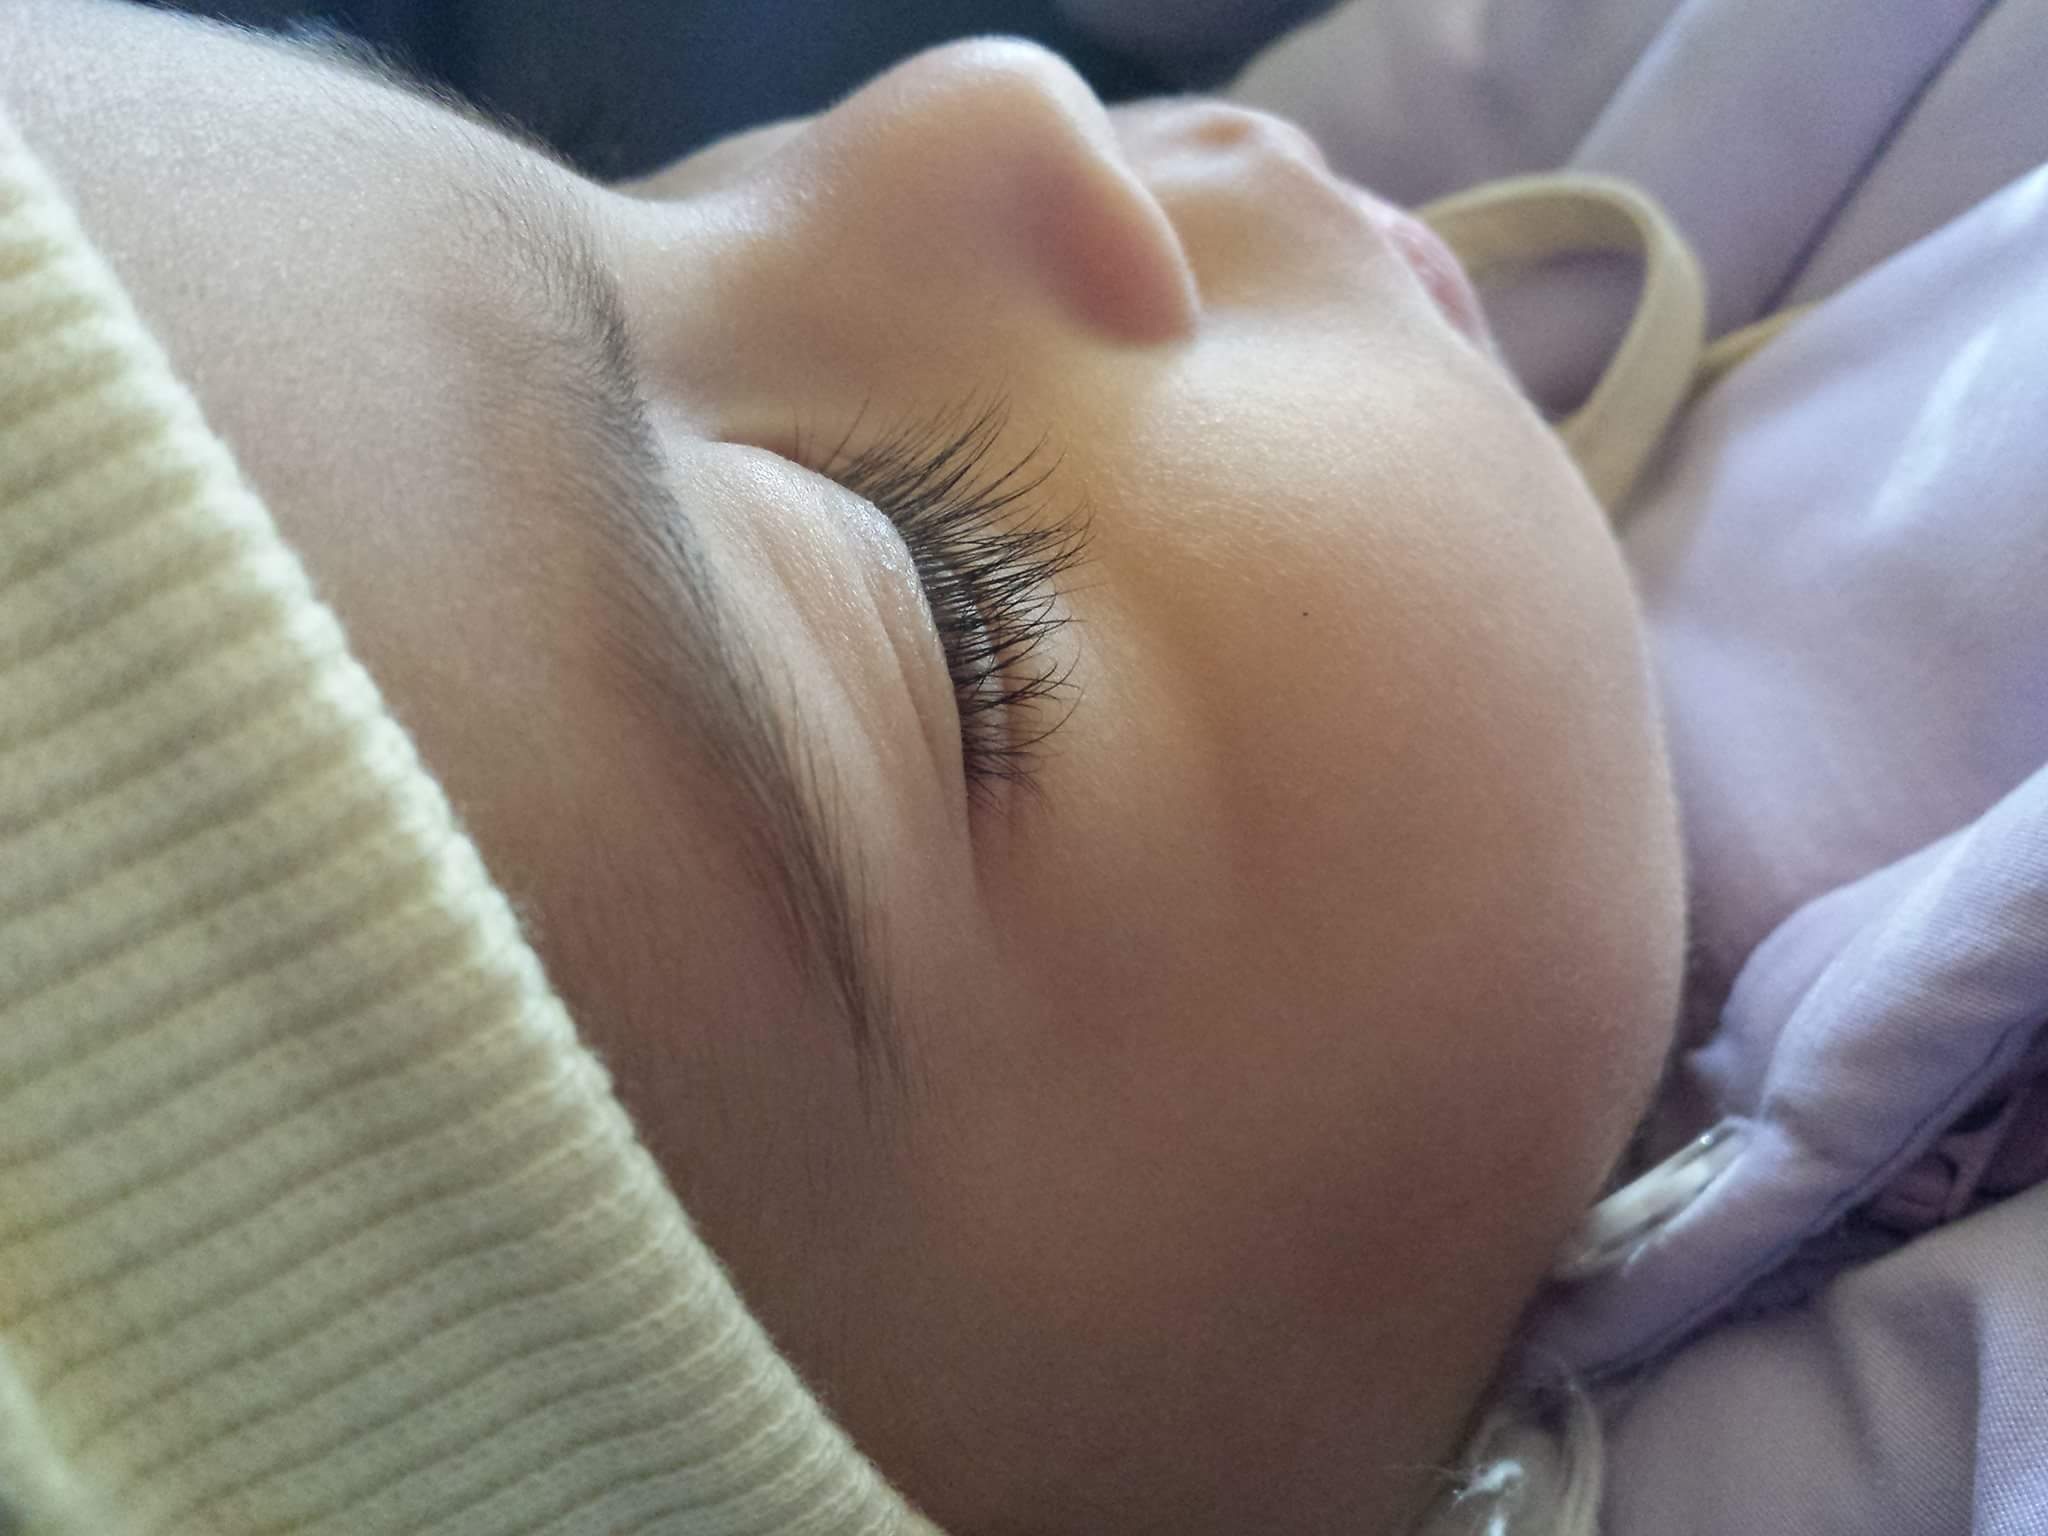
hand, person, leg, finger, child, arm, muscle, eyebrow, mouth, chest, eyelash, close up, human body, long, face, nose, sleep, infant, eye, head, skin, organ, abdomen, sense, babapilla